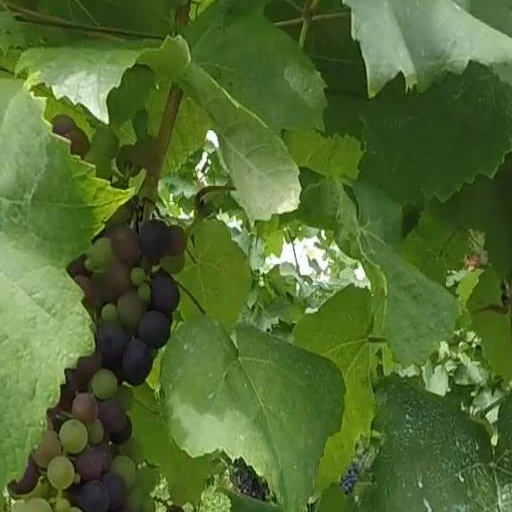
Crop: grape